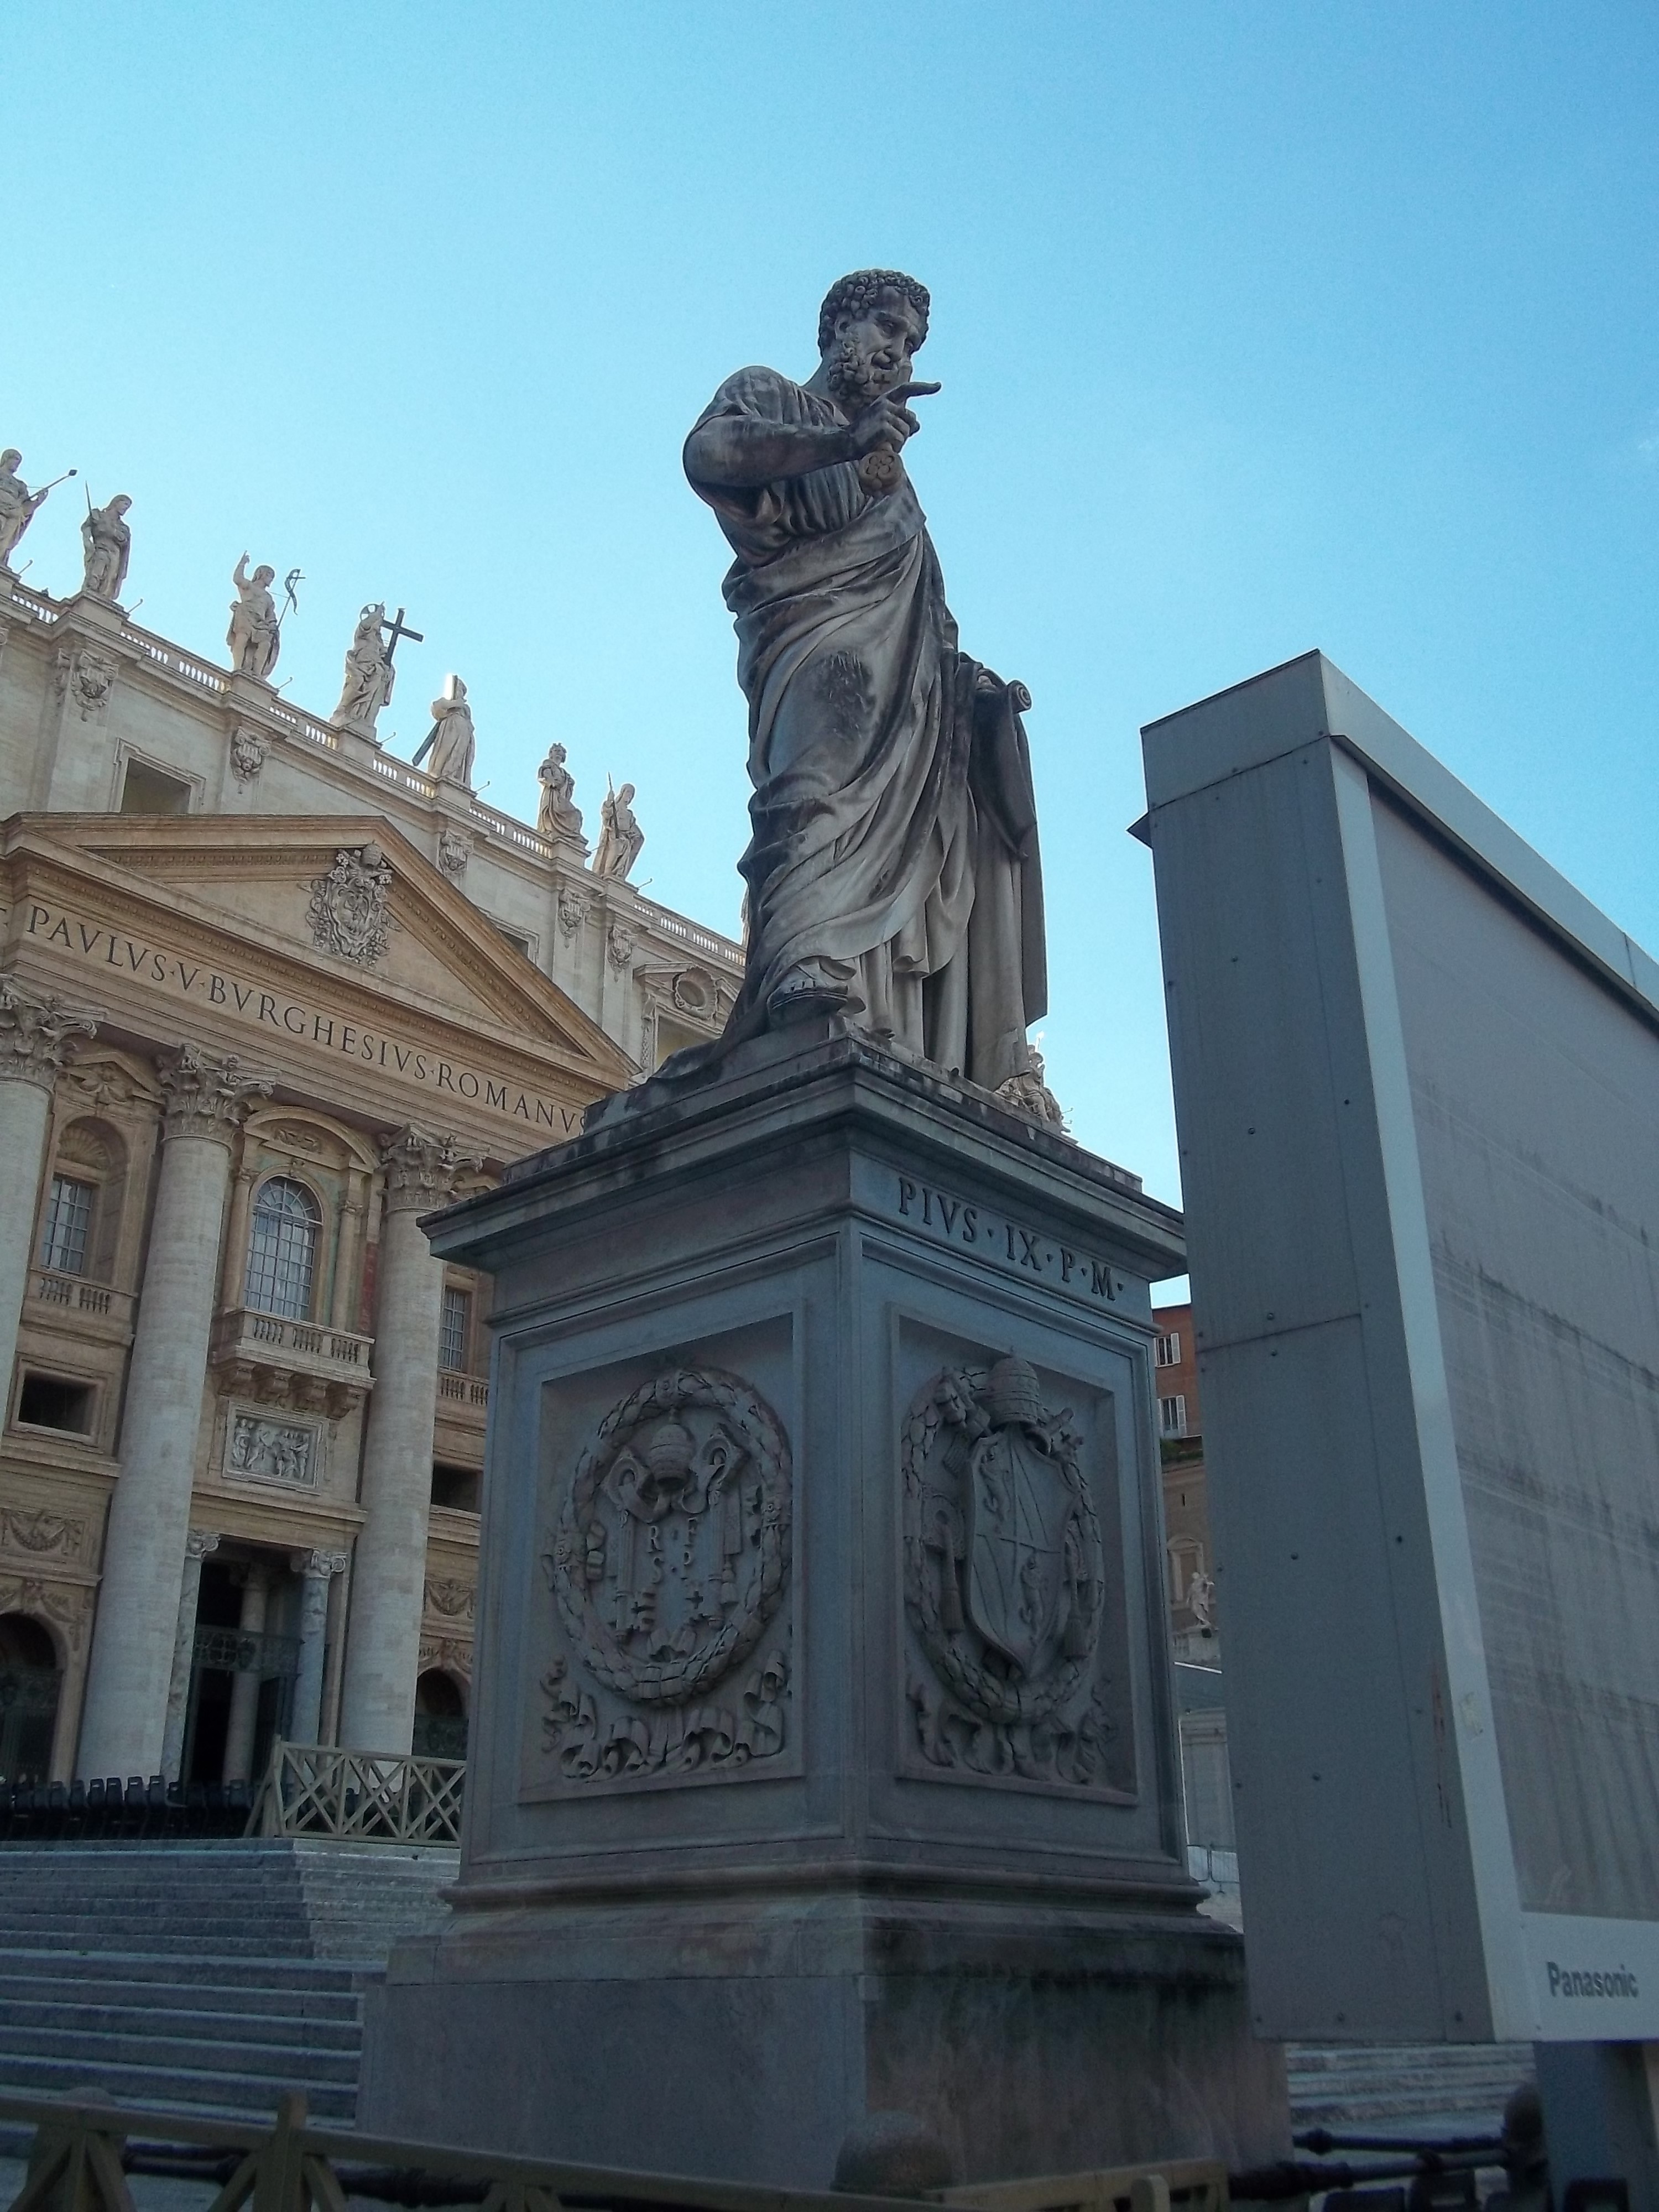
monument, statue, landmark, facade, church, sculpture, memorial, art